Jefferson Memorial Forest

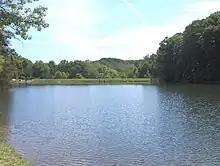
Tom Wallace Lake

Beginning in August 1945, Jefferson County, Kentucky, undertook to establish a forest preserve in the southwestern part of the county. Dedicated October 10, 1948, the Jefferson County Memorial Forest was named as a memorial to the area's World War II dead. Since then, the forest has been redesignated to remember all who served in the armed forces.